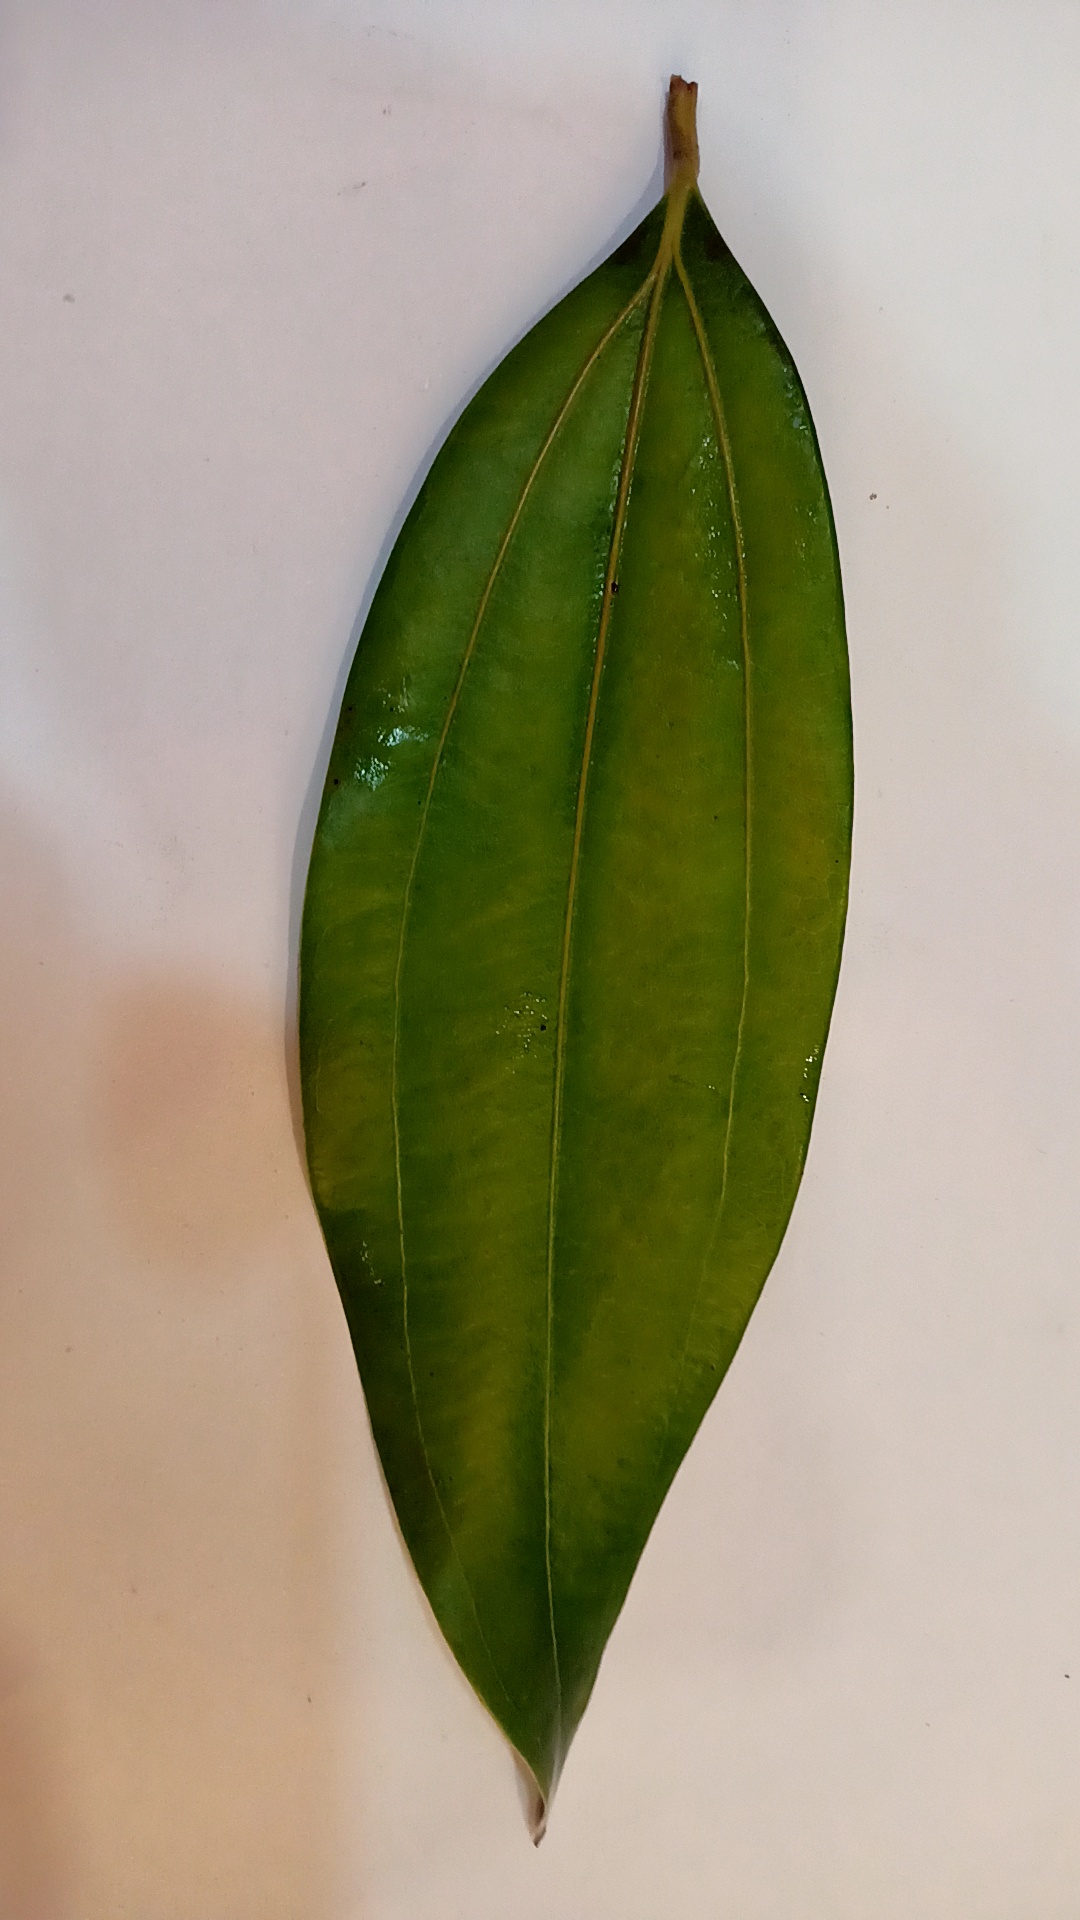
Label: Healthy